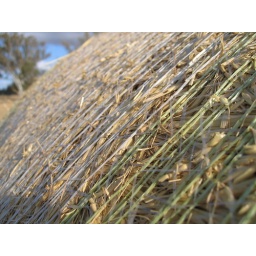
Held together by a green criss cross net